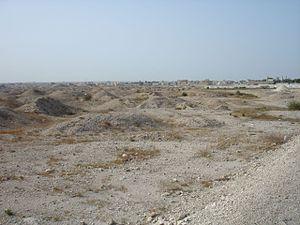
Les tombes de la culture Dilmun sont un ensemble de tumuli construits au Bahreïn au cours de l'âge du bronze ancien. Cet ensemble funéraire est inscrit au patrimoine mondial de l'Unesco en 2019.
La 43ᵉ session du Comité du patrimoine mondial s'est déroulée du 30 juin 2019 au 10 juillet 2019 à Bakou en Azerbaïdjan.
Cet article recense les sites inscrits au patrimoine mondial à Bahreïn.